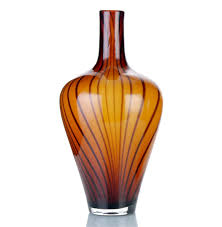
Label: glass